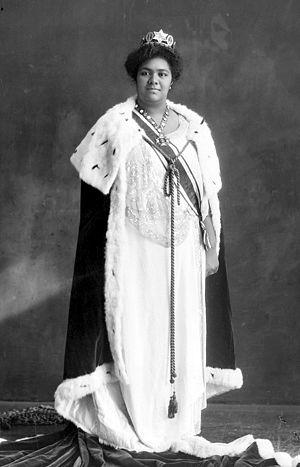
Salote Tupou III, née le 13 mars 1900 à Nukuʻalofa et morte le 16 décembre 1965 à Auckland, est reine de Tonga de 1918 à 1965.